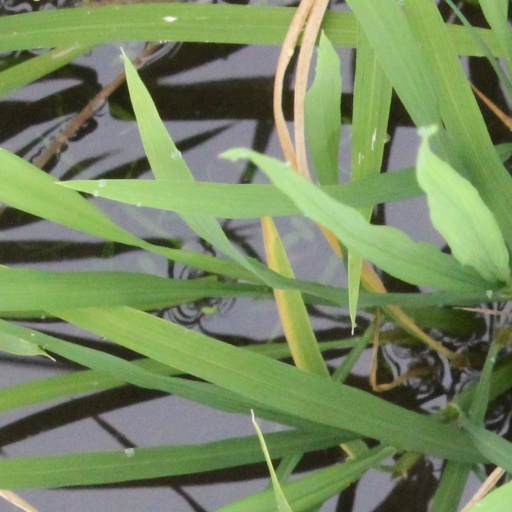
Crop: rice